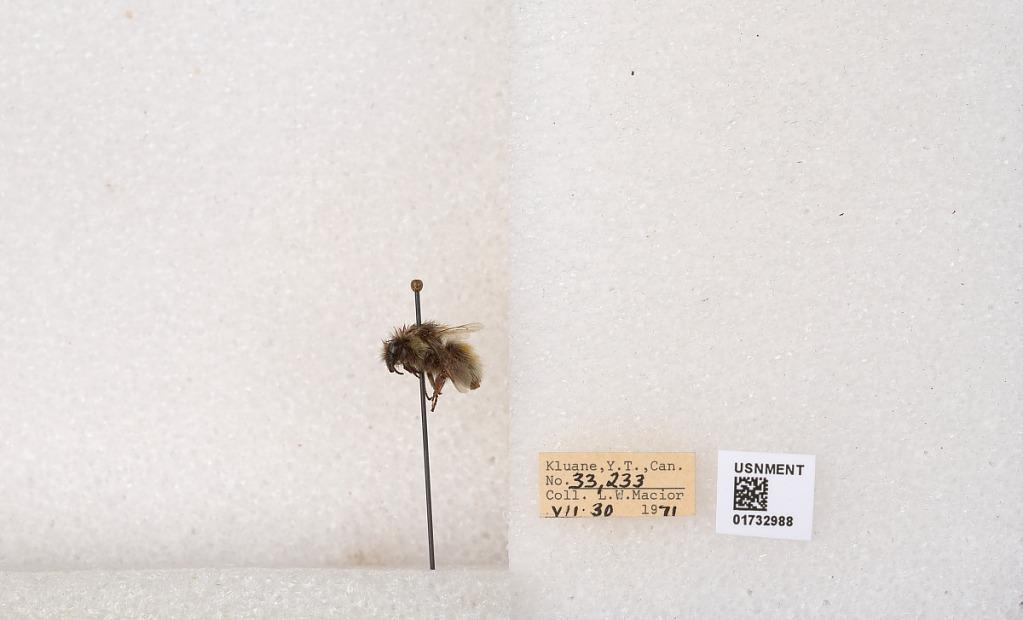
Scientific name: Bombus (Pyrobombus) sylvicola Kirby
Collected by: L. Macior
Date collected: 1971-7-30
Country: Canada
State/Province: Yukon Teritory
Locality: Kluane National Park and Reserve
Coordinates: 60.7493, -139.504